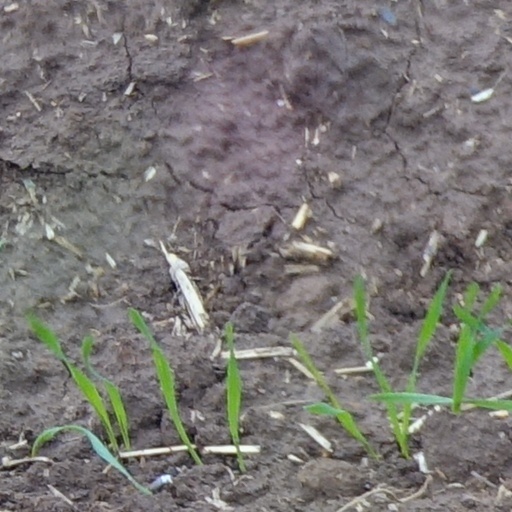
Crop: wheat